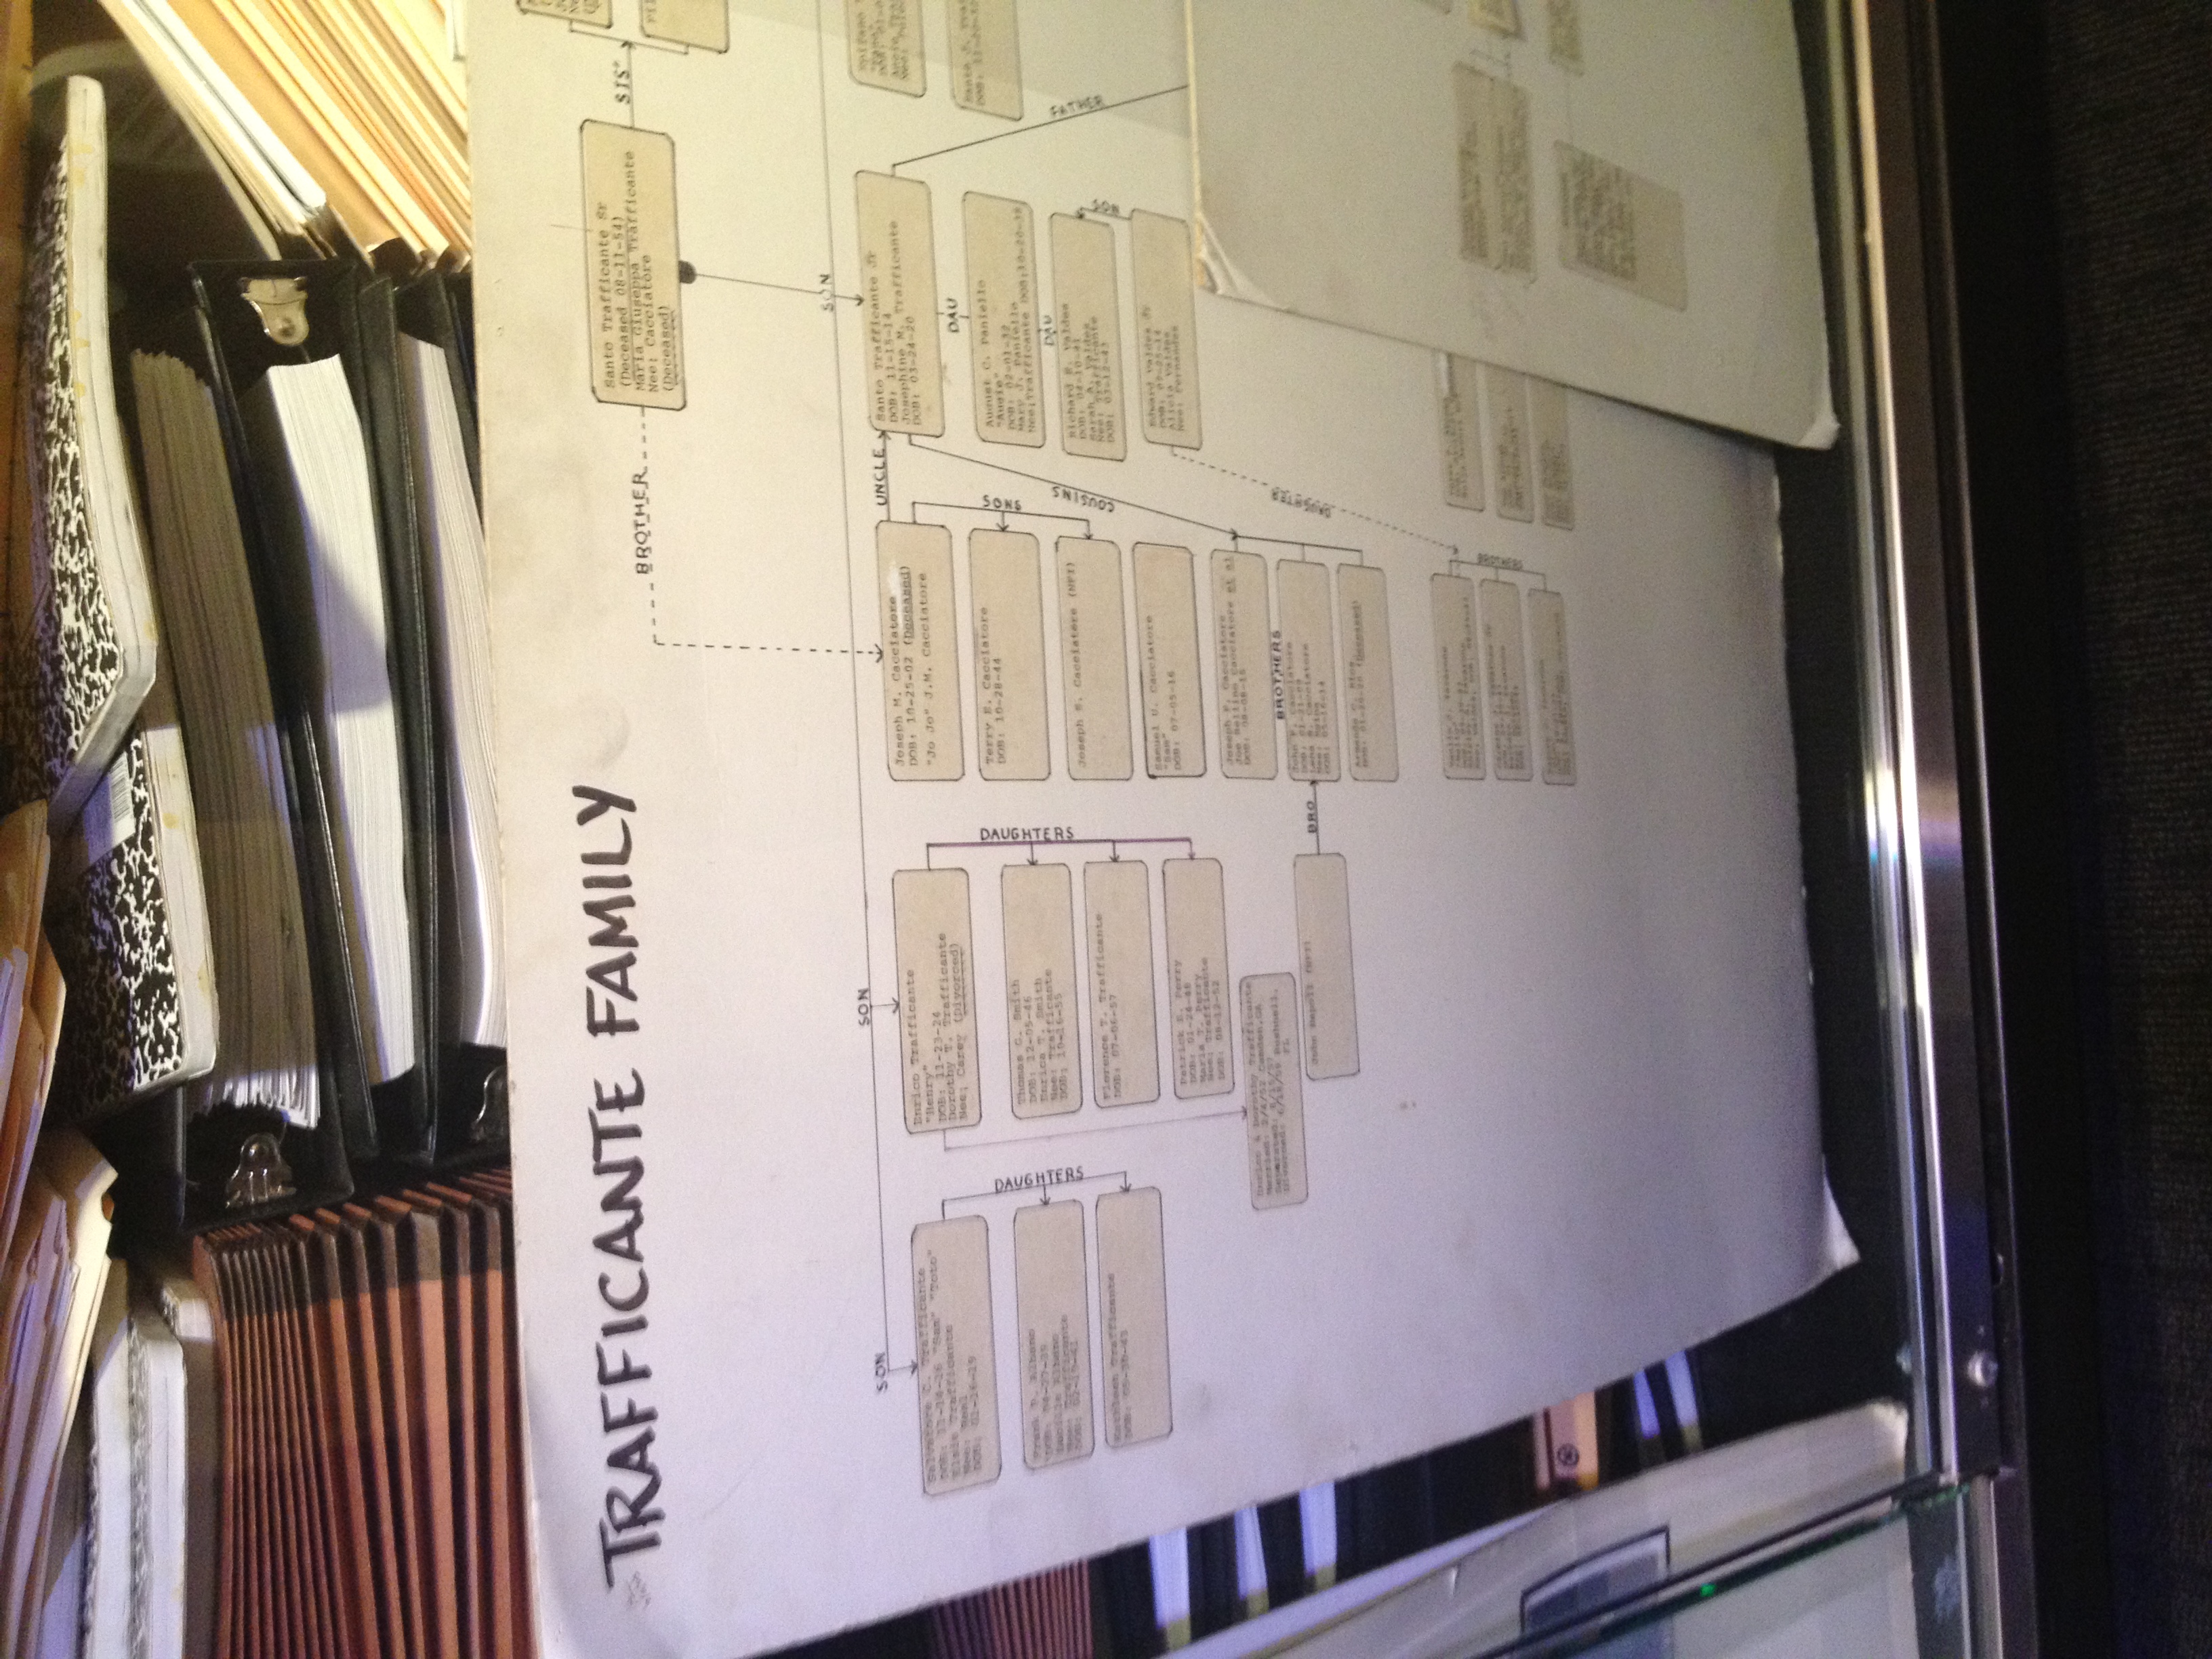
advertising, art, design, document, compact disc